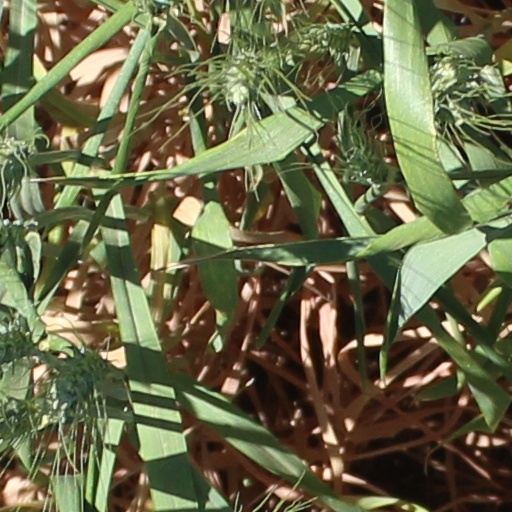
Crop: wheat